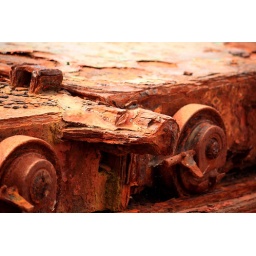
this boat, the Pibroch, had probably been sitting in the salt water for a good few decades.